SK Wing

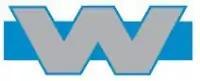
Logo.

Sportsklubben Wing is a Norwegian sports club from Øya, Trondheim, founded on 24 August 1924. Formerly a multi-sports club, in 1993 SK Wing became an umbrella team for various independent sports sections.